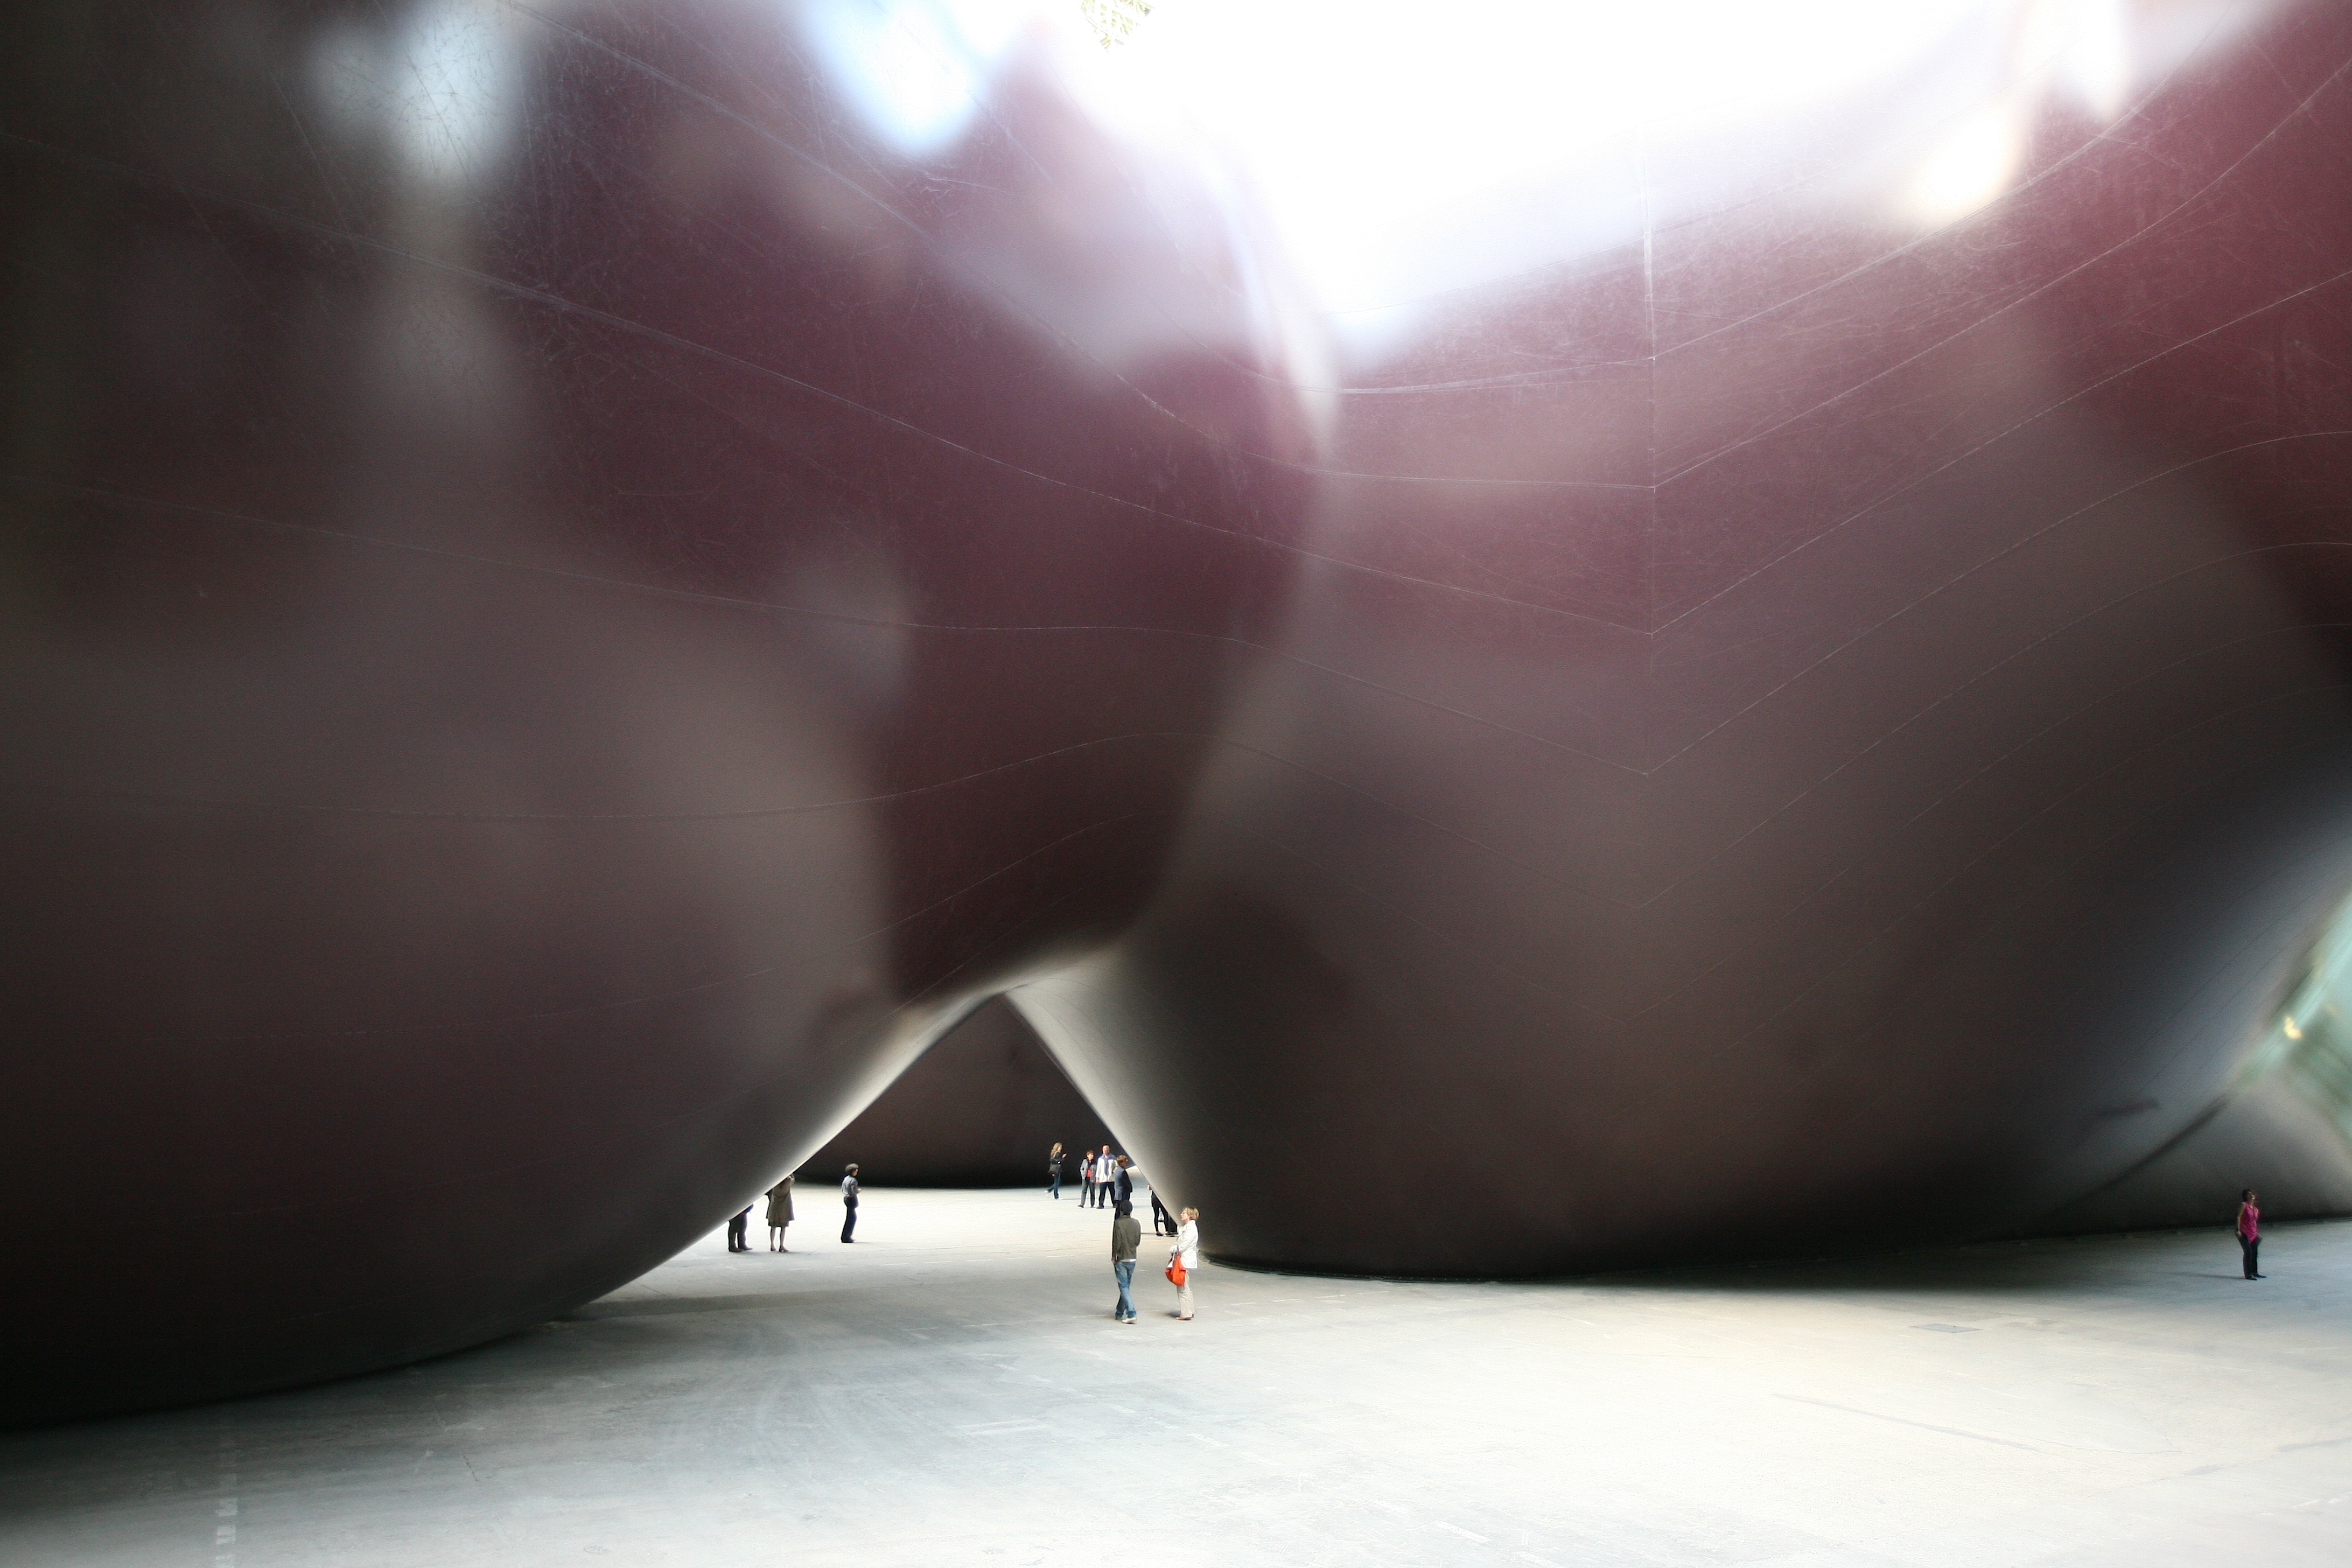
light, white, photography, paris, color, black, artwork, close up, human body, sculpture, art, exposition, sunglasses, glasses, image, organ, exhibition, shape, anishkapoor, contemporaryart, leviathan, grandpalais, monumenta, vision care